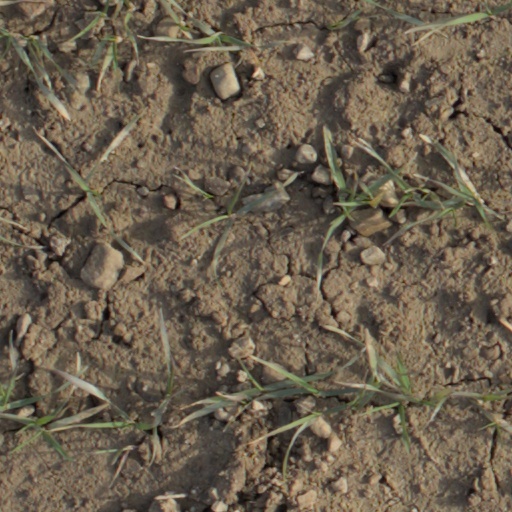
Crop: wheat